Au (squat)

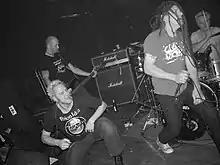
The Punk band "Accion Mutante" playing a gig at Au in 2010

The Au was occupied on June 4, 1983. The Frankfurt municipality bought the building from the Deutschen Bibliothek for 4.3 million Marks in 1988.